Imelda Roche

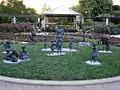

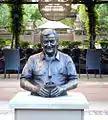

Imelda Joan Roche (born ) is an Australian entrepreneur and property investor who established Nutrimetics International (Australia) Pty Limited in 1968 with her husband, Bill Roche (30 June 2022). They then founded a property development company, the Roche Group.